Hannibal (horse)

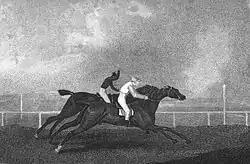
Sancho (foreground) leading Hannibal in a 26 July 1805 match race held at Brighton. This was the last start of Hannibal's racing career.

Hannibal's first start was in The Derby held on 17 May with a field of eight horses. Hannibal started at 3 to 1 odds and won the 1650-guinea race, with Mr. Wilson's colt by Waxy second and Mr. Dawson's colt Hippocampus third. Lord Egremont won the Derby for the second time with Hannibal, having won in 1782 with Assassin. He won the Derby three more times, with Cardinal Beaufort the next year, Election in 1807 and with Lap-dog in 1826.